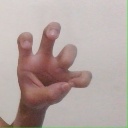
अक्षर: छ